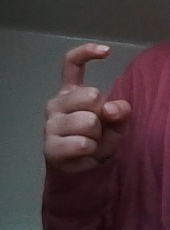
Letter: ra